Jim Chaney

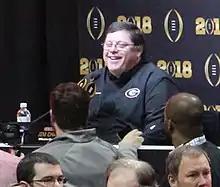
Chaney in 2018

James Allen Chaney (born January 12, 1962) is an American football coach and former player. He is an offensive analyst for Georgia State University, a position he has held since 2024. He previously served as an offensive analyst for the Texas A&M Aggies. Chaney previously served as the offensive coordinator for the University of Georgia from 2016 to 2018. Chaney also served as the offensive coordinator at University of Arkansas from 2013 to 2014 and University of Tennessee from 2009 to 2012, assuming the role of interim head coach for the final game of the 2012 season after Derek Dooley was fired. He was also the offensive coordinator at the University of Tennessee from 2019 to 2020, under Head Coach Jeremy Pruitt